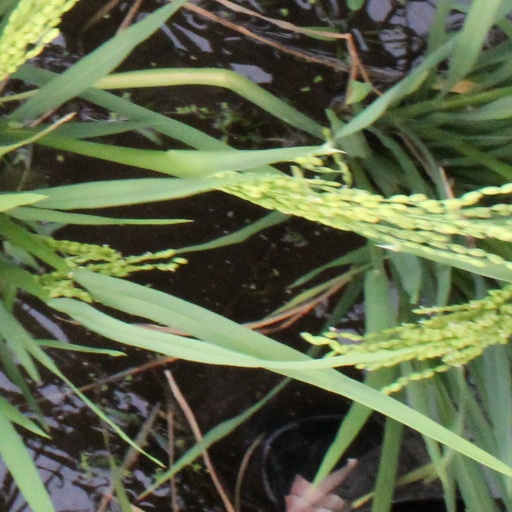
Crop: rice